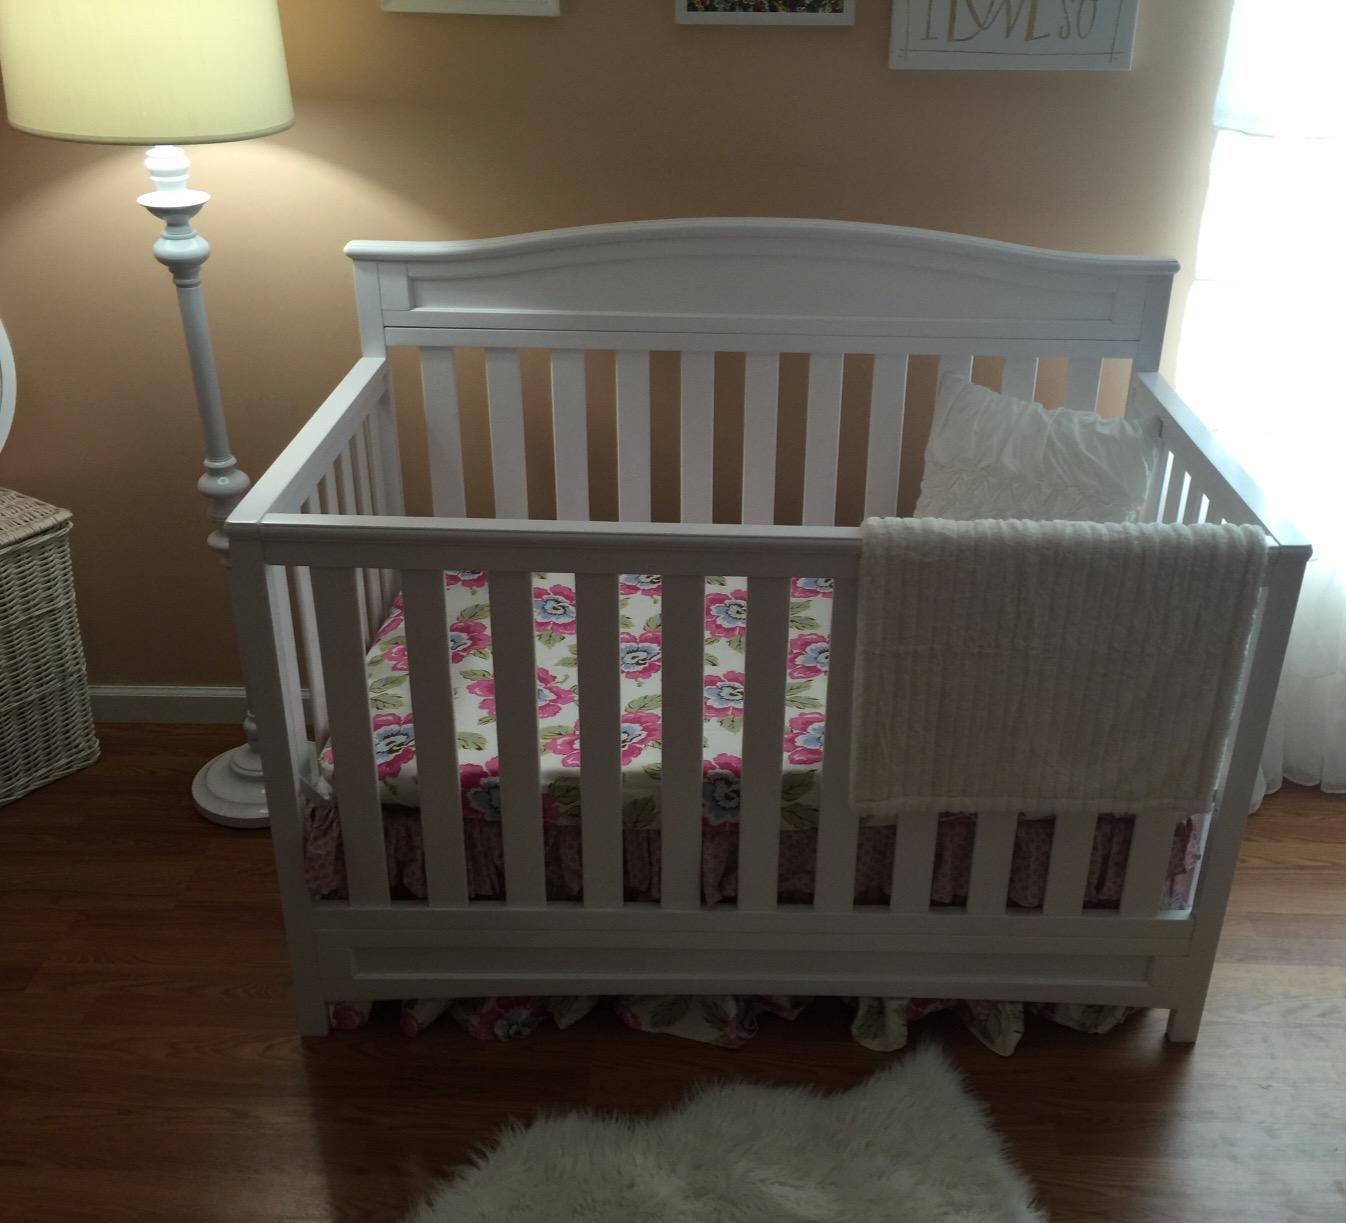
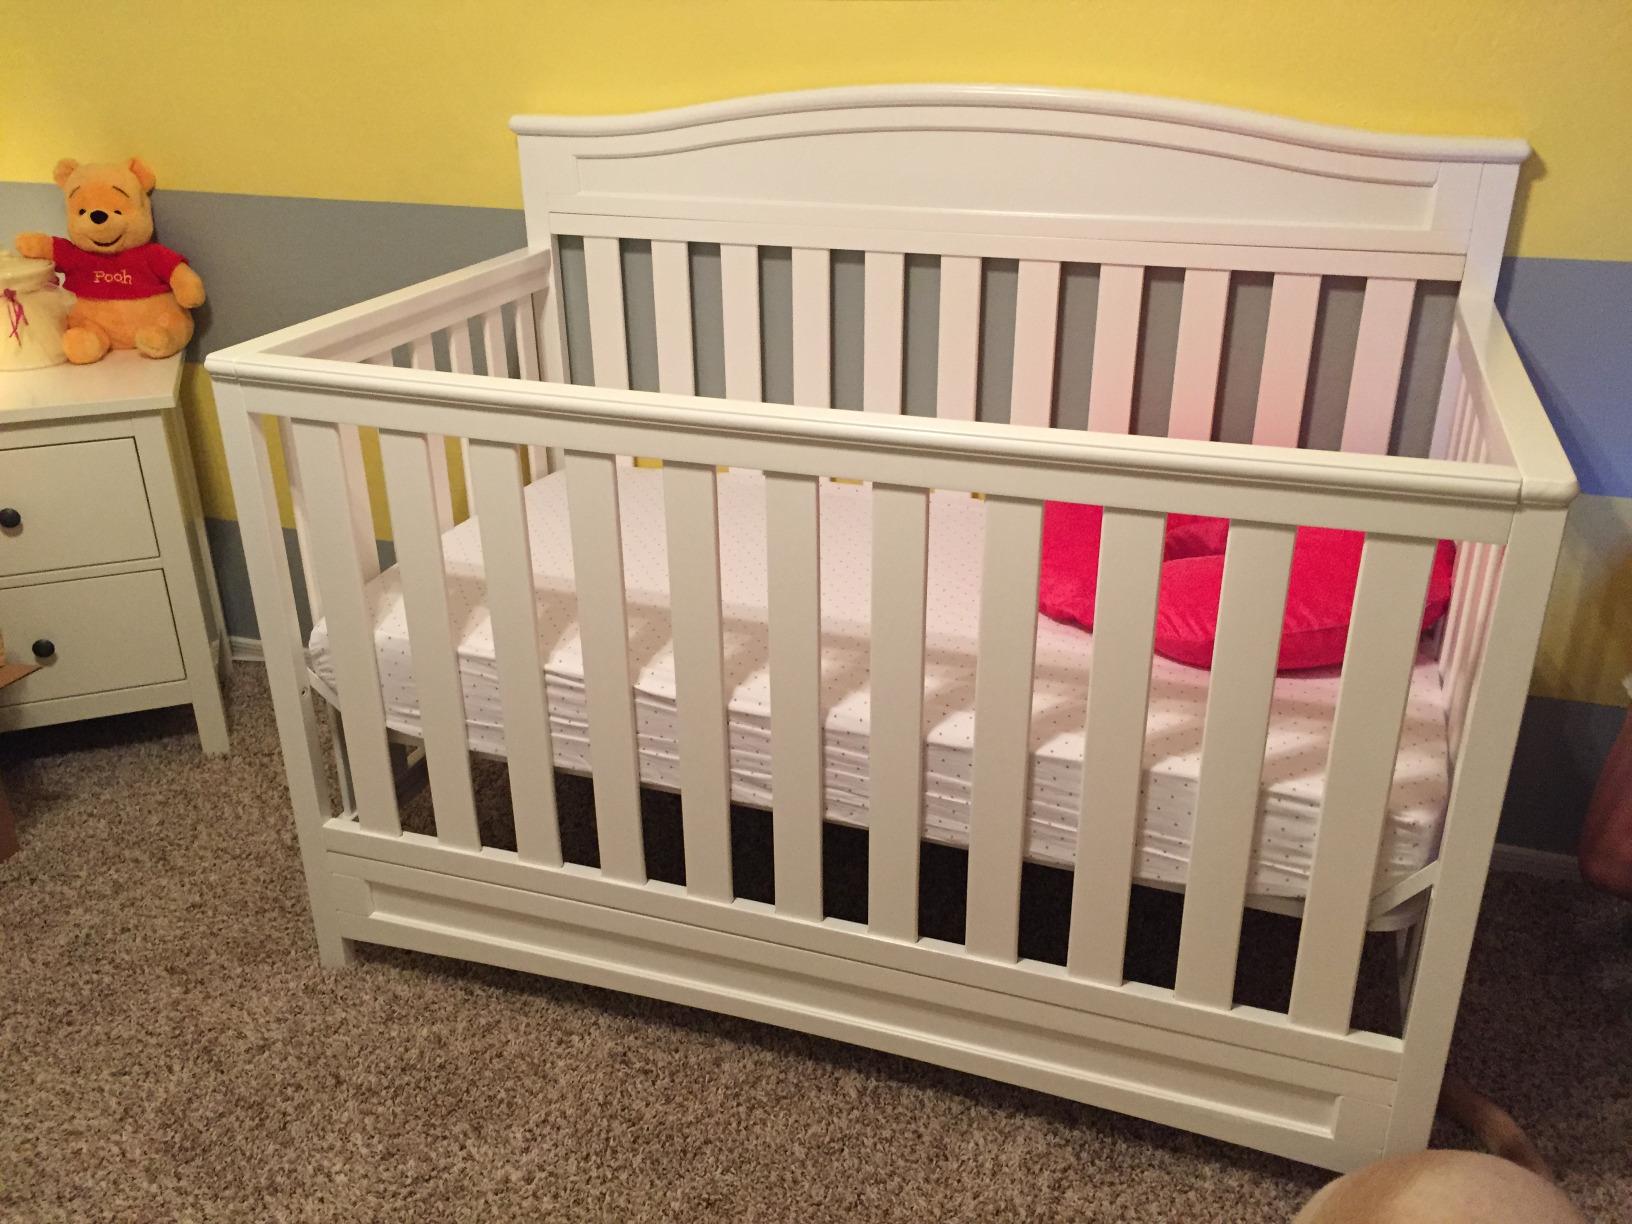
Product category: products_crib
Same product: yes